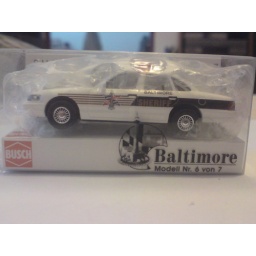
Toy car 1:87 in box side view